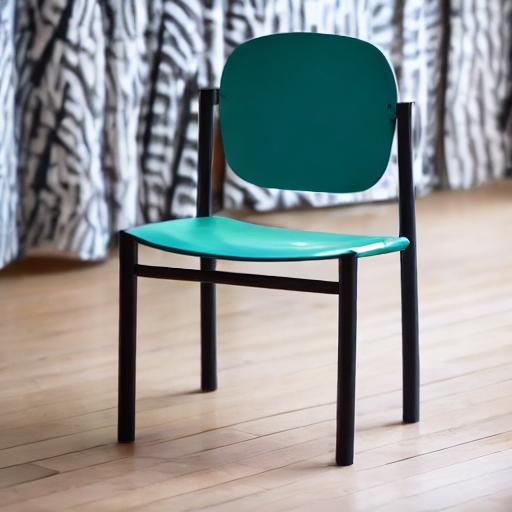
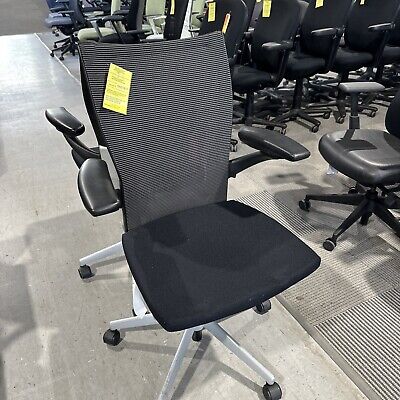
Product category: items_chair
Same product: no